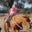
Label: horse